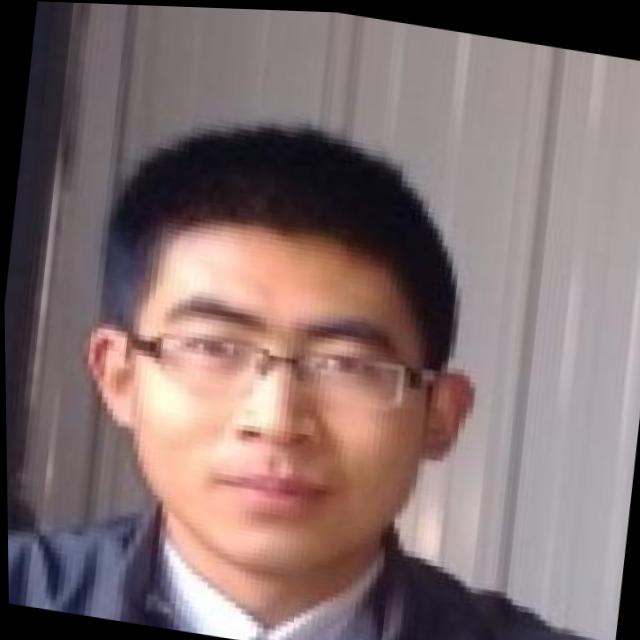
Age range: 21-44